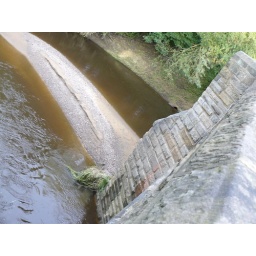
The new sand bar created in the river